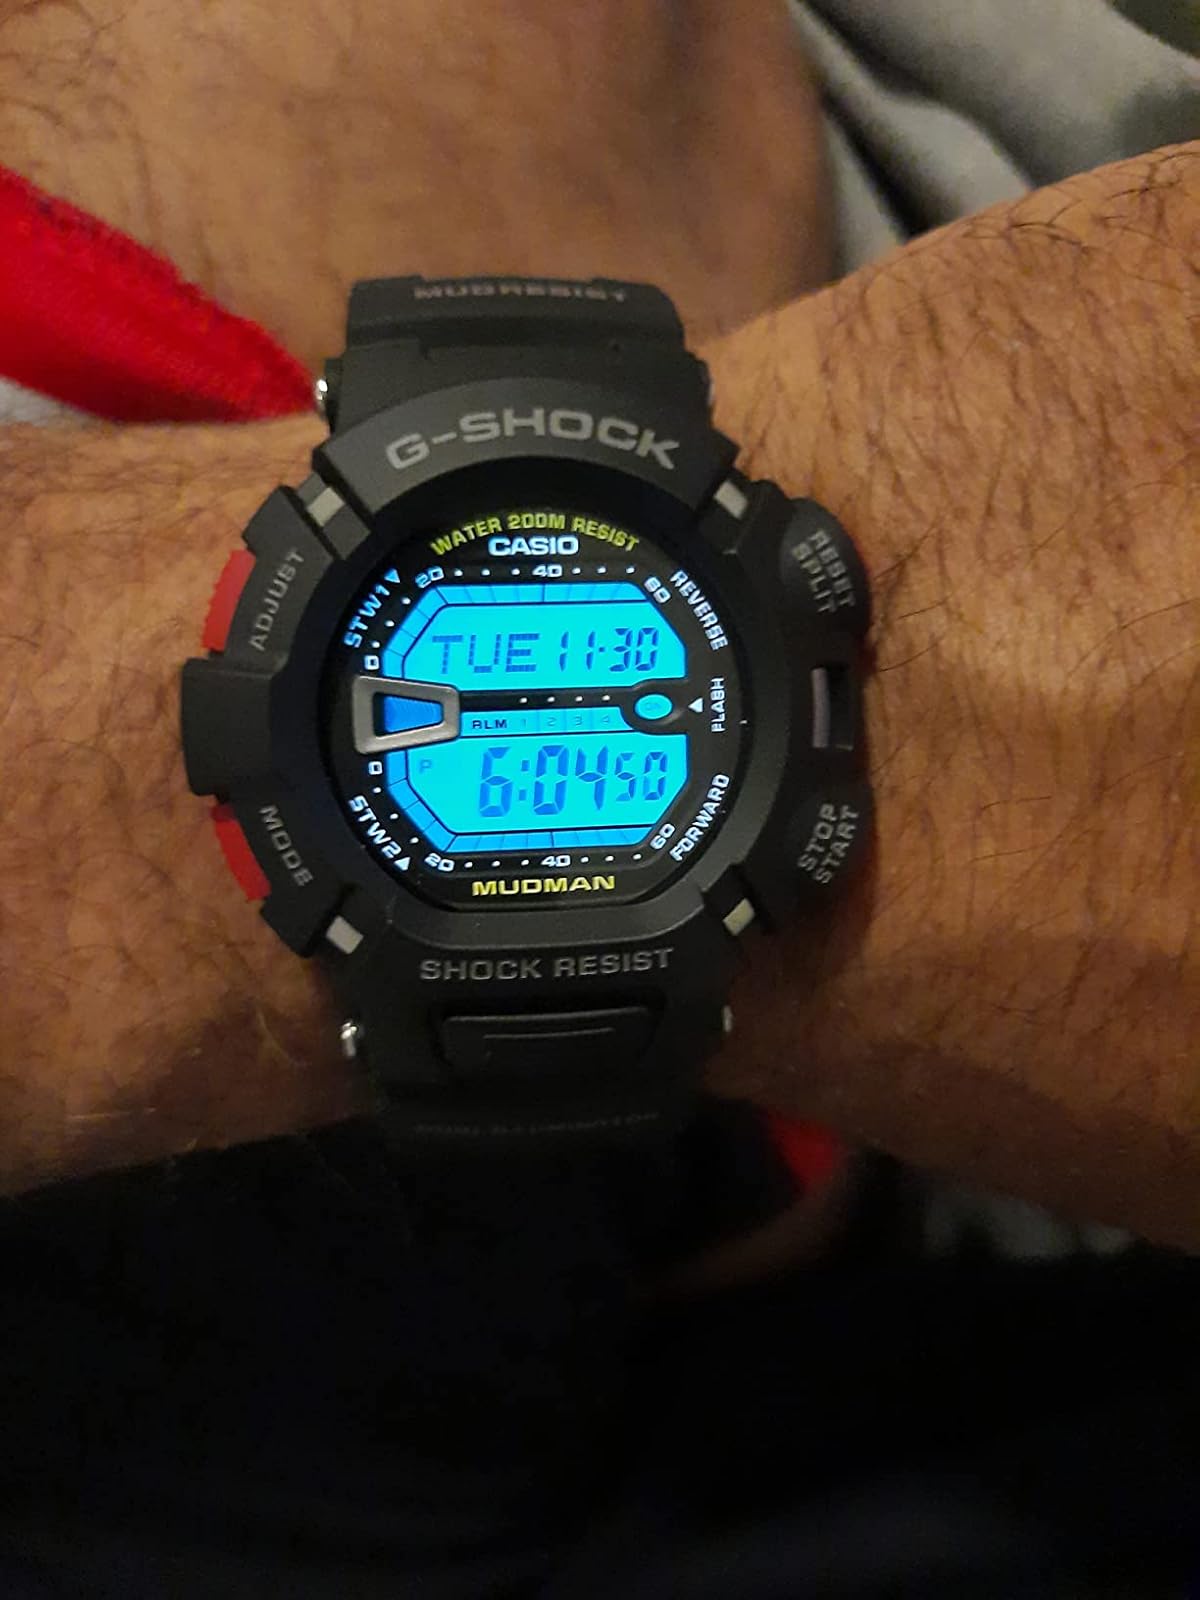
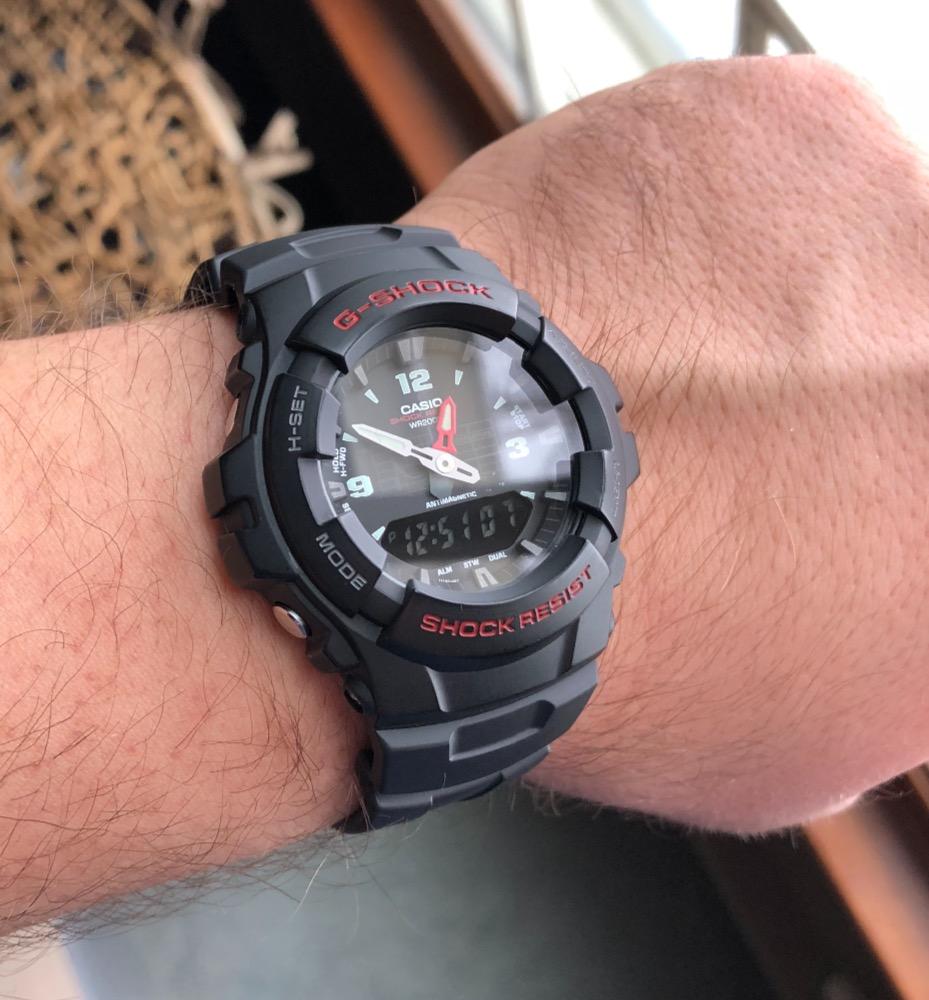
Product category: accessories_watch
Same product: no